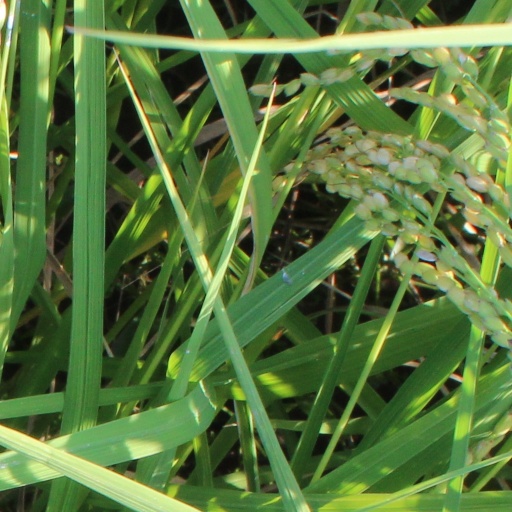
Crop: rice